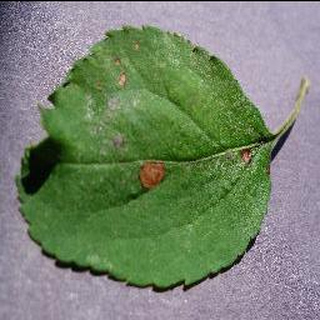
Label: apple_black_rot